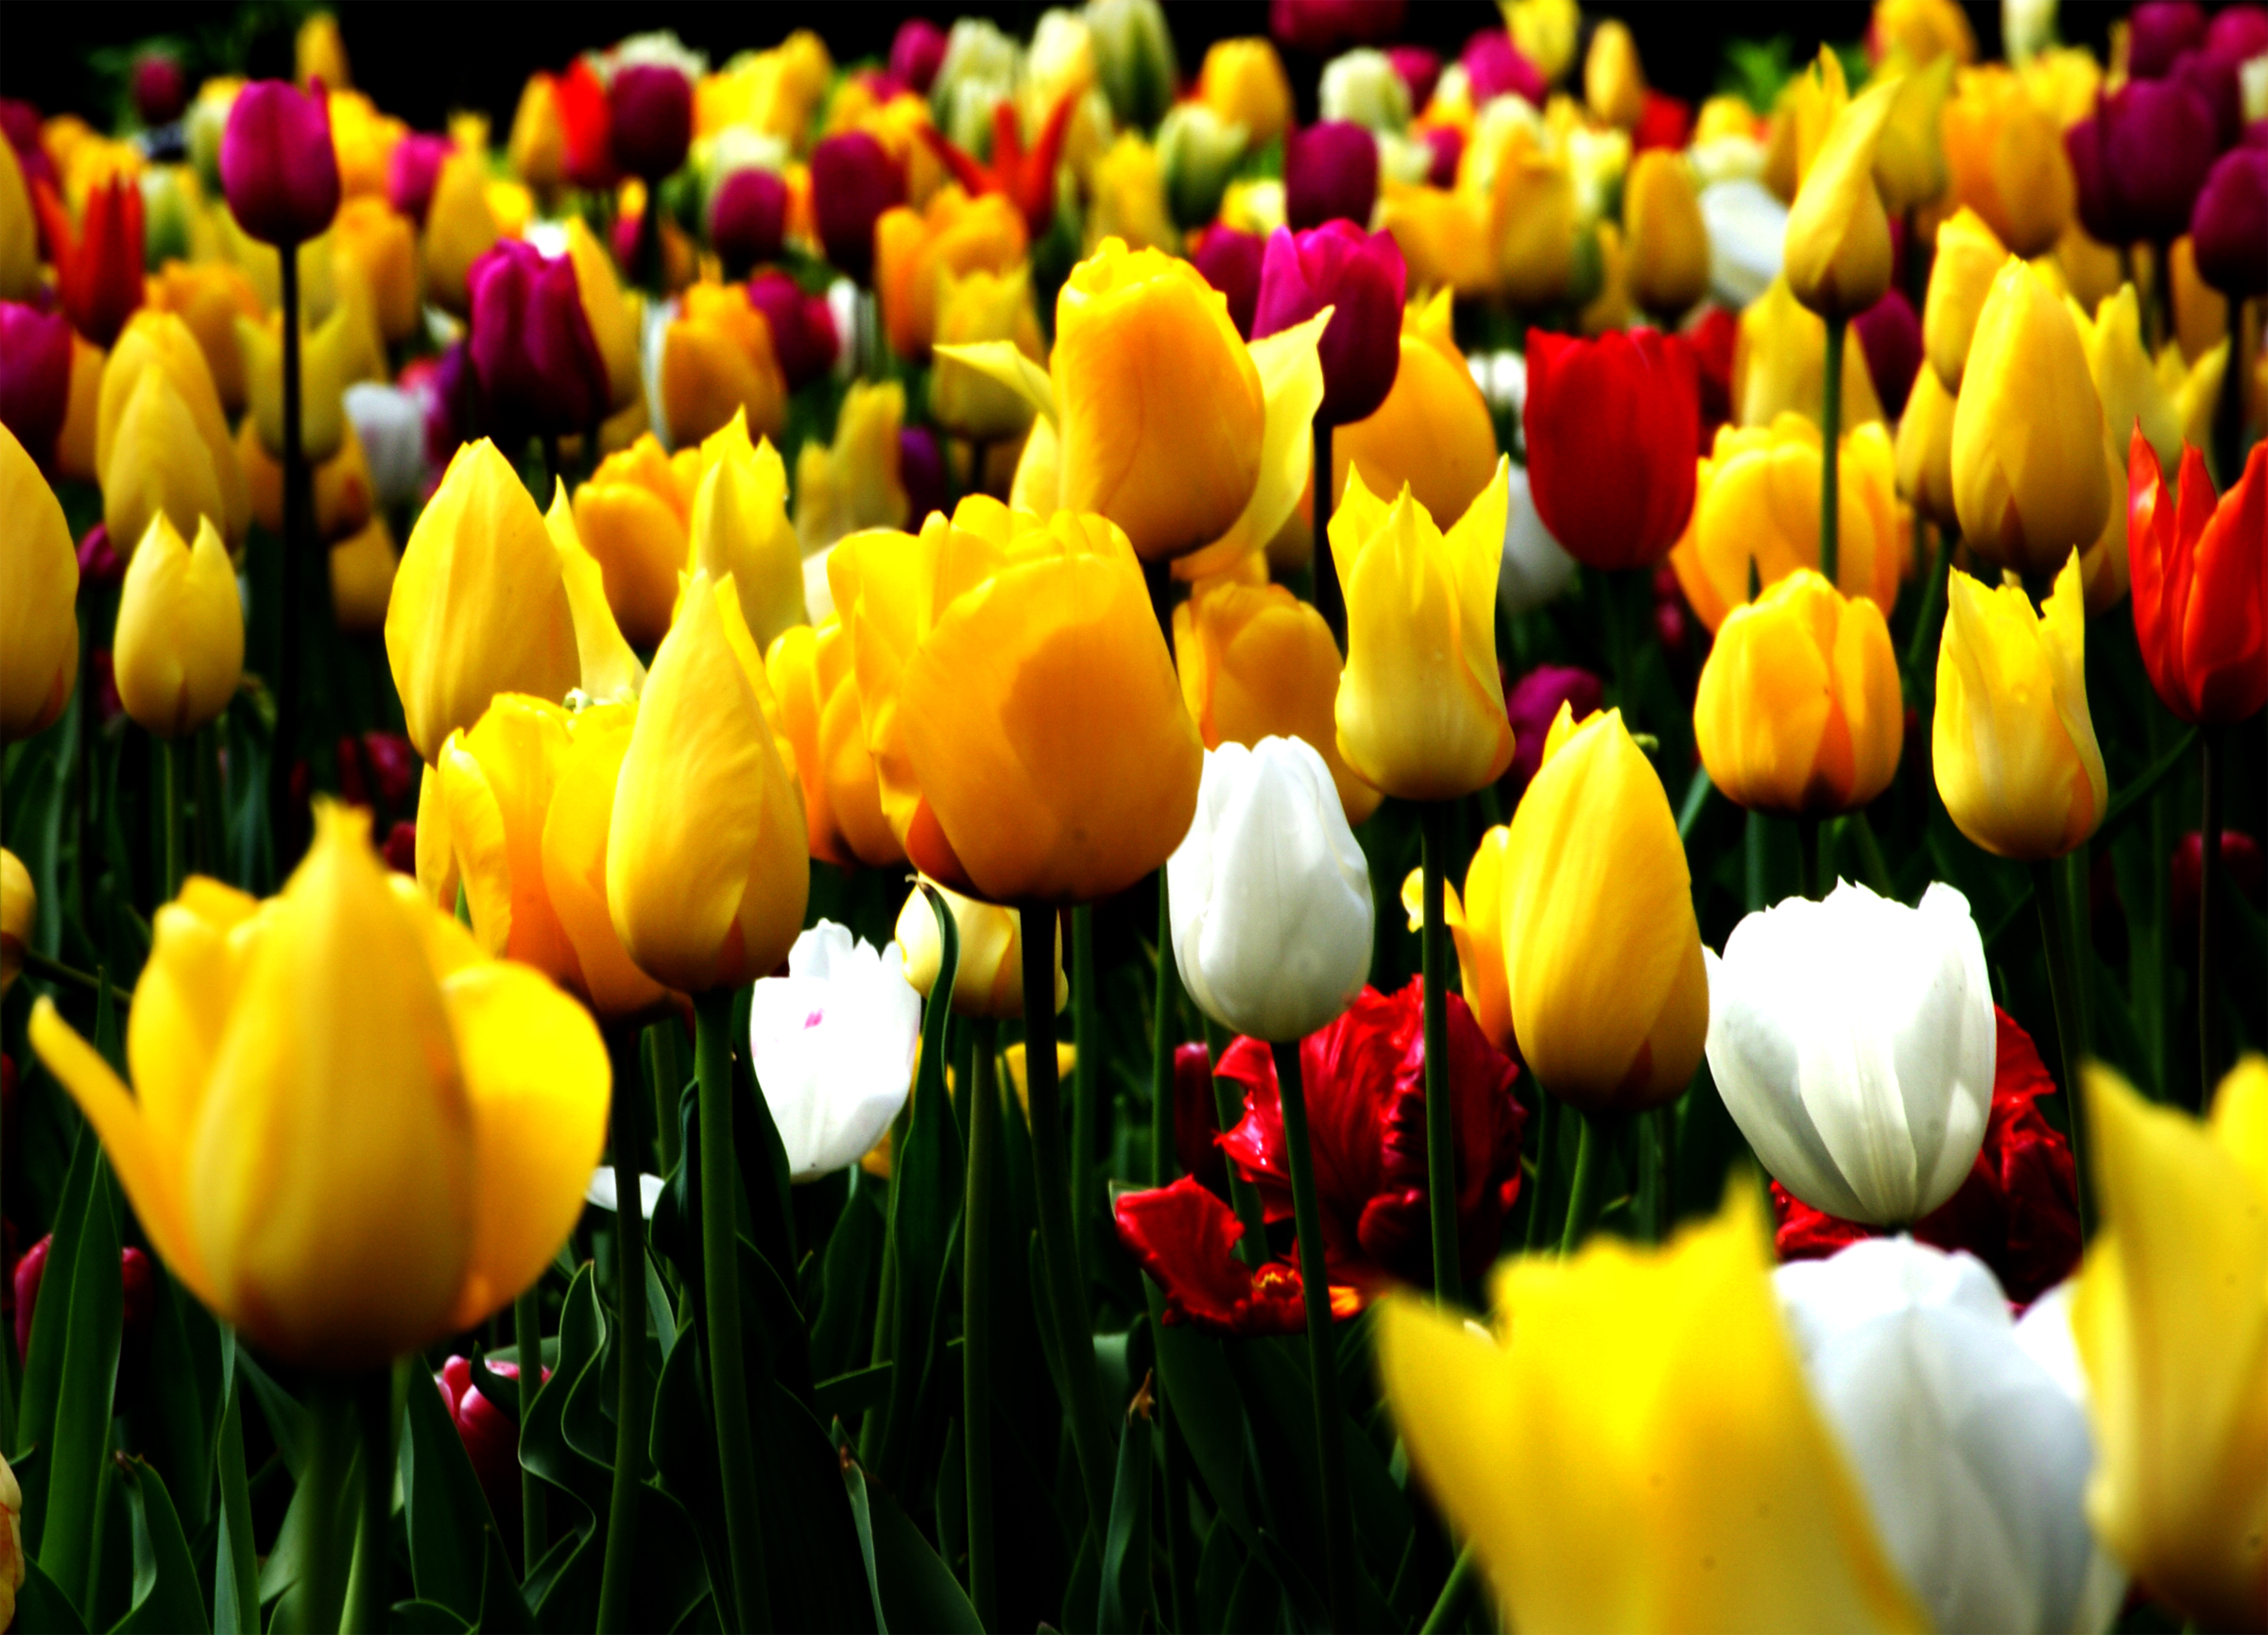
plant, flower, petal, tulip, yellow, flora, publicdomain, tulips, macro photography, flowering plant, lily family, land plant